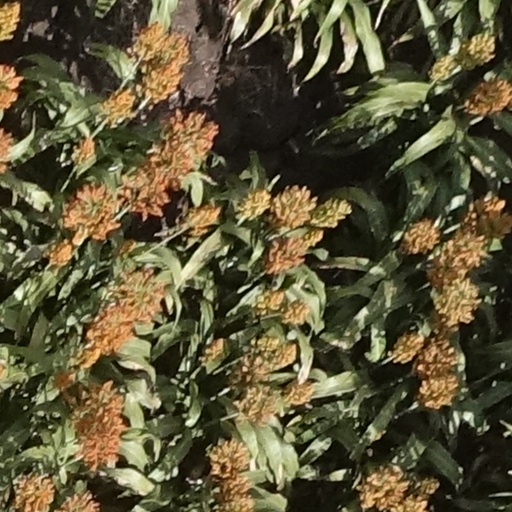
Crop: sorghum